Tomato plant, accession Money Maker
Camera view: tilt-top (135 deg); turntable rotation: 60 degrees
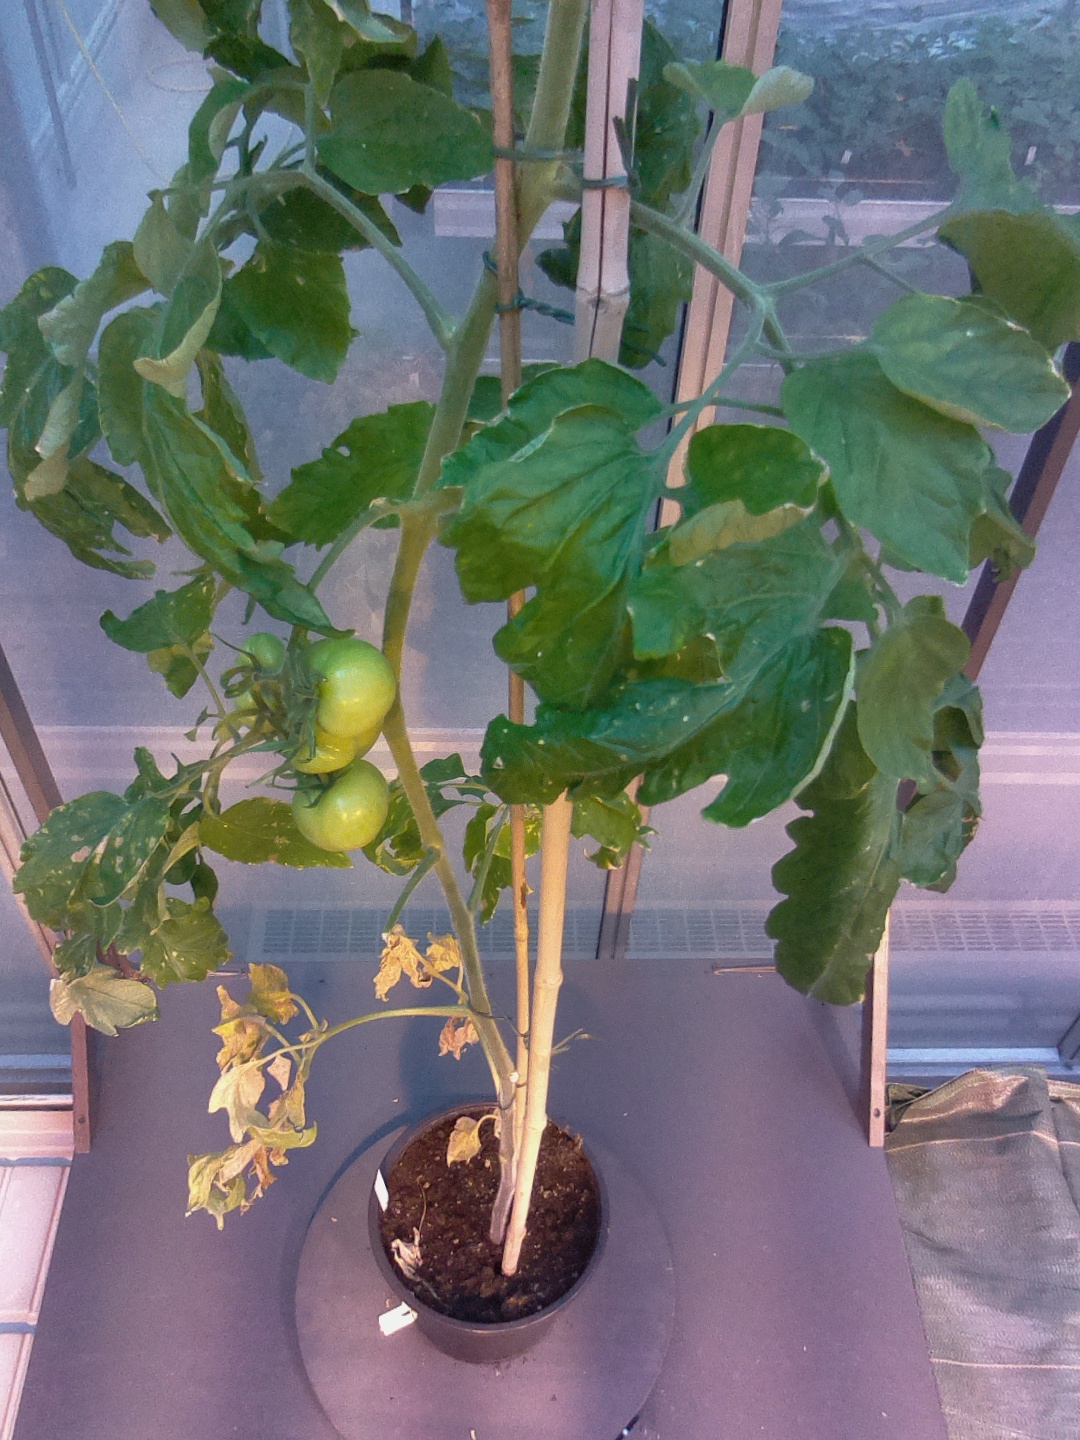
BBCH growth stage 77: 70%-80% of final fruit size